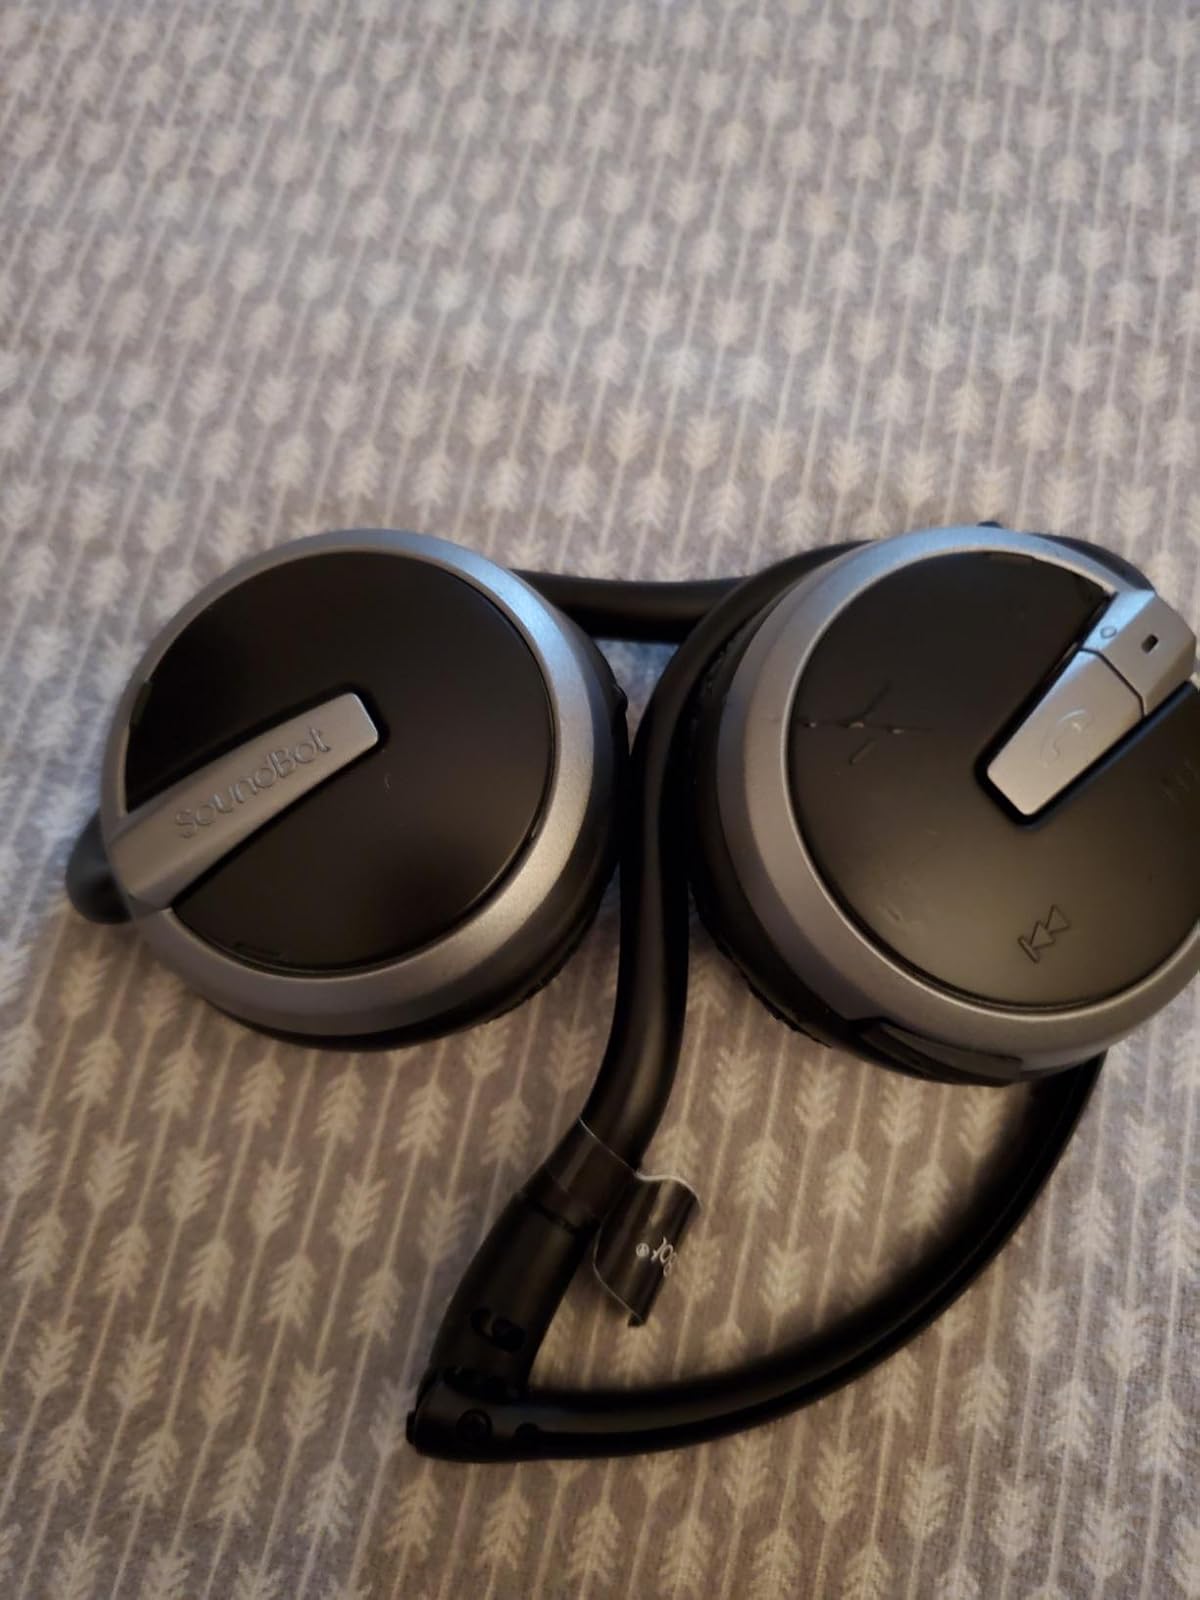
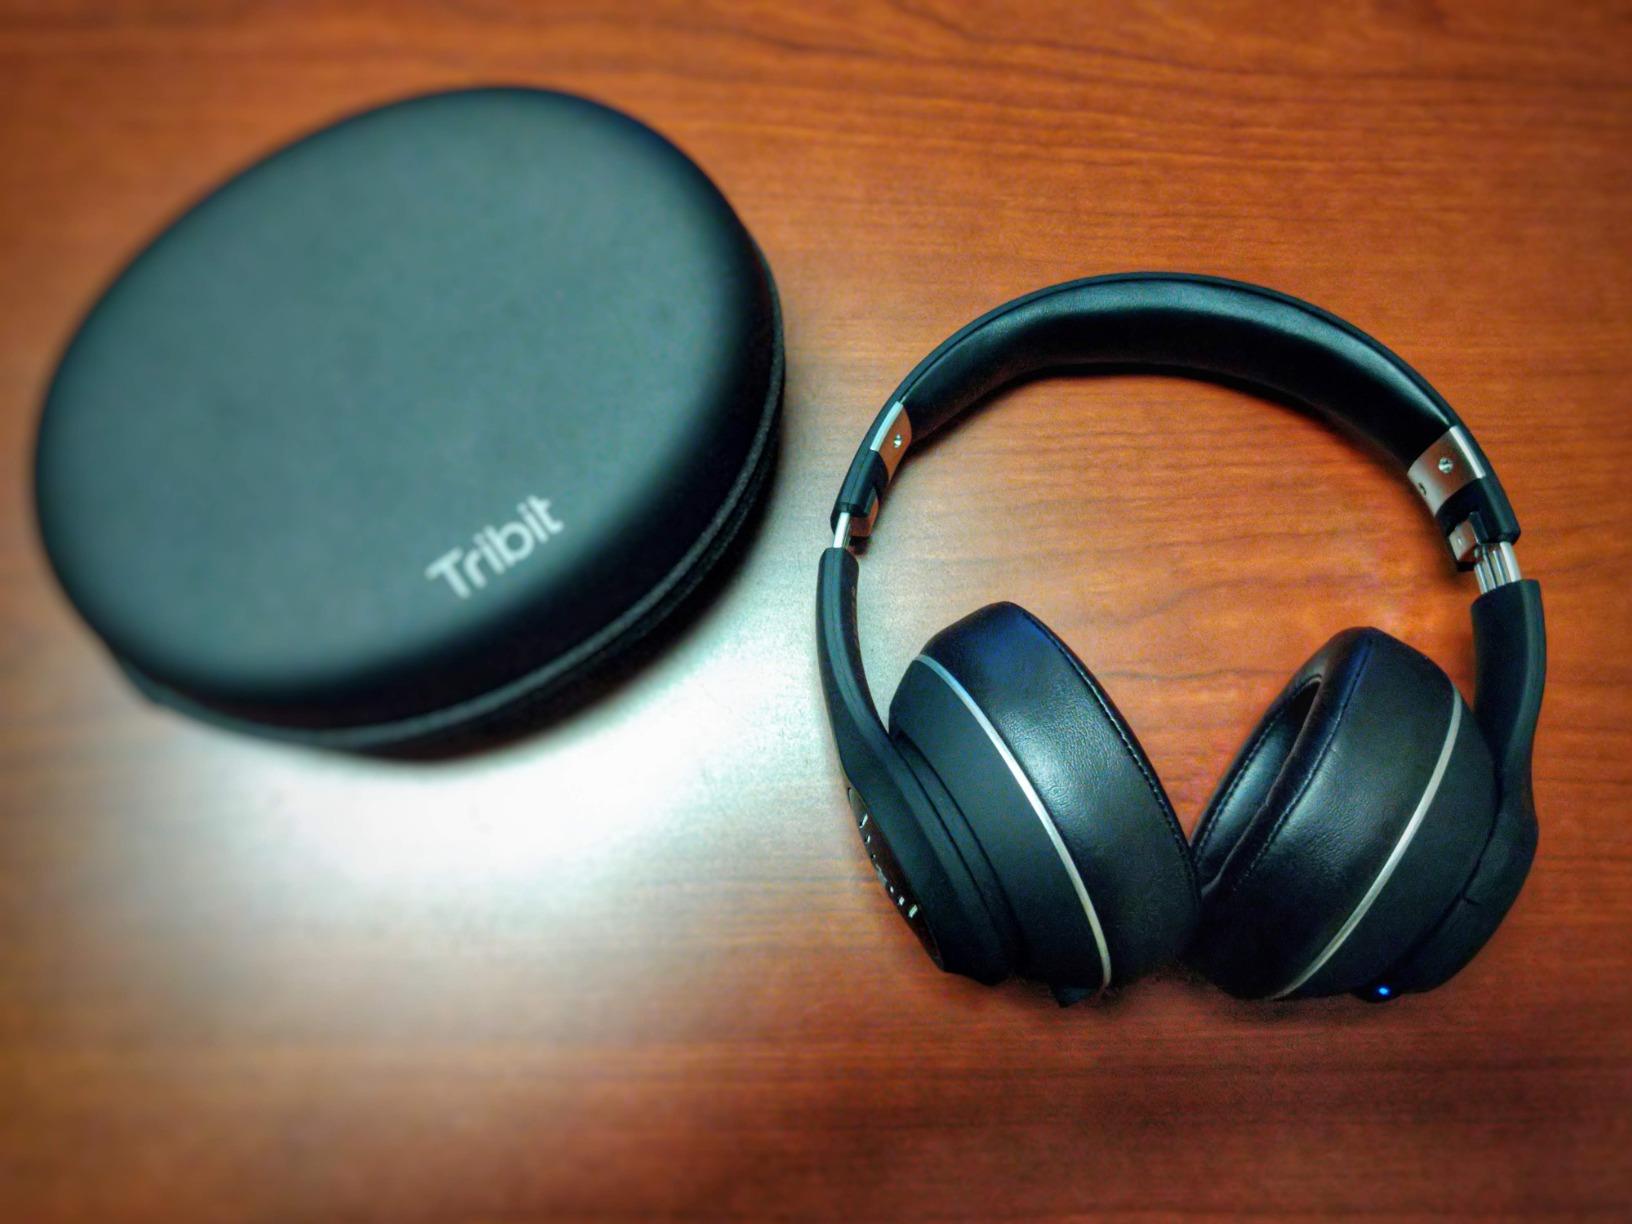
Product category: headphones
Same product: no